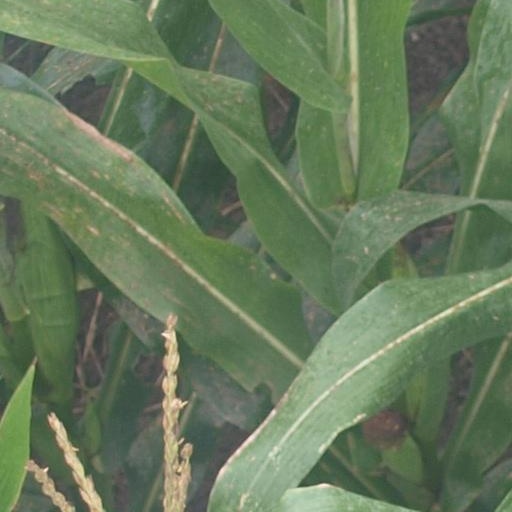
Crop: maize; corn